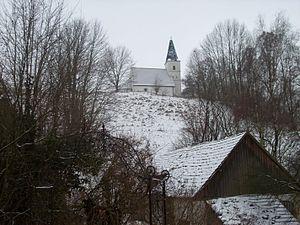
Wartenberg chapelle de Nicholas